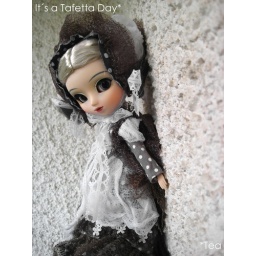
a new girl is in the house